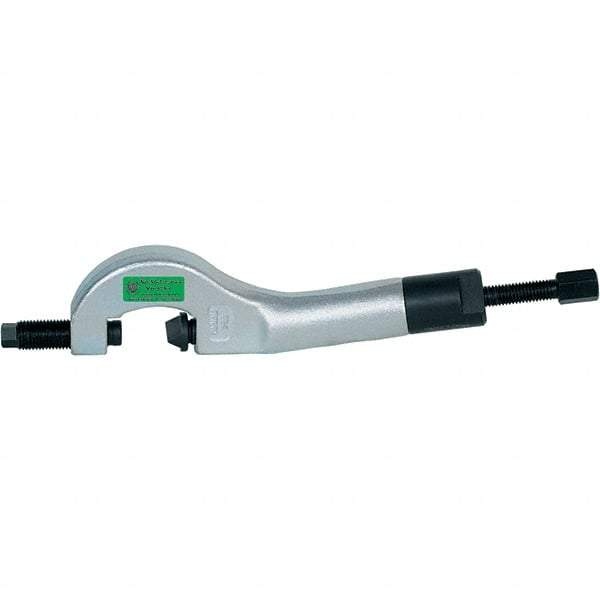
KUKKO - Nut Splitters Tool Type: Nut Splitter Overall Length (Inch): 6-5/8
Item #: 94541455 Brand: KUKKO Model #: 56-1 Exact Tooling IR#: 04 Product Specifications Nut Splitters; Tool Type: Nut Splitter ; Overall Length (Inch): 6-5/8 ; Size (Inch): 7/8 ; PSC Code: 5110 Tool Type Nut Splitter Overall Length (Inch) 6-5/8 Size (Inch) 7/8 PSC Code 5110
Brand: KUKKO
Category: Home & Garden > Kitchen & Dining > Kitchen Tools & Utensils > Food Crackers > Nutcrackers > Nut Picks